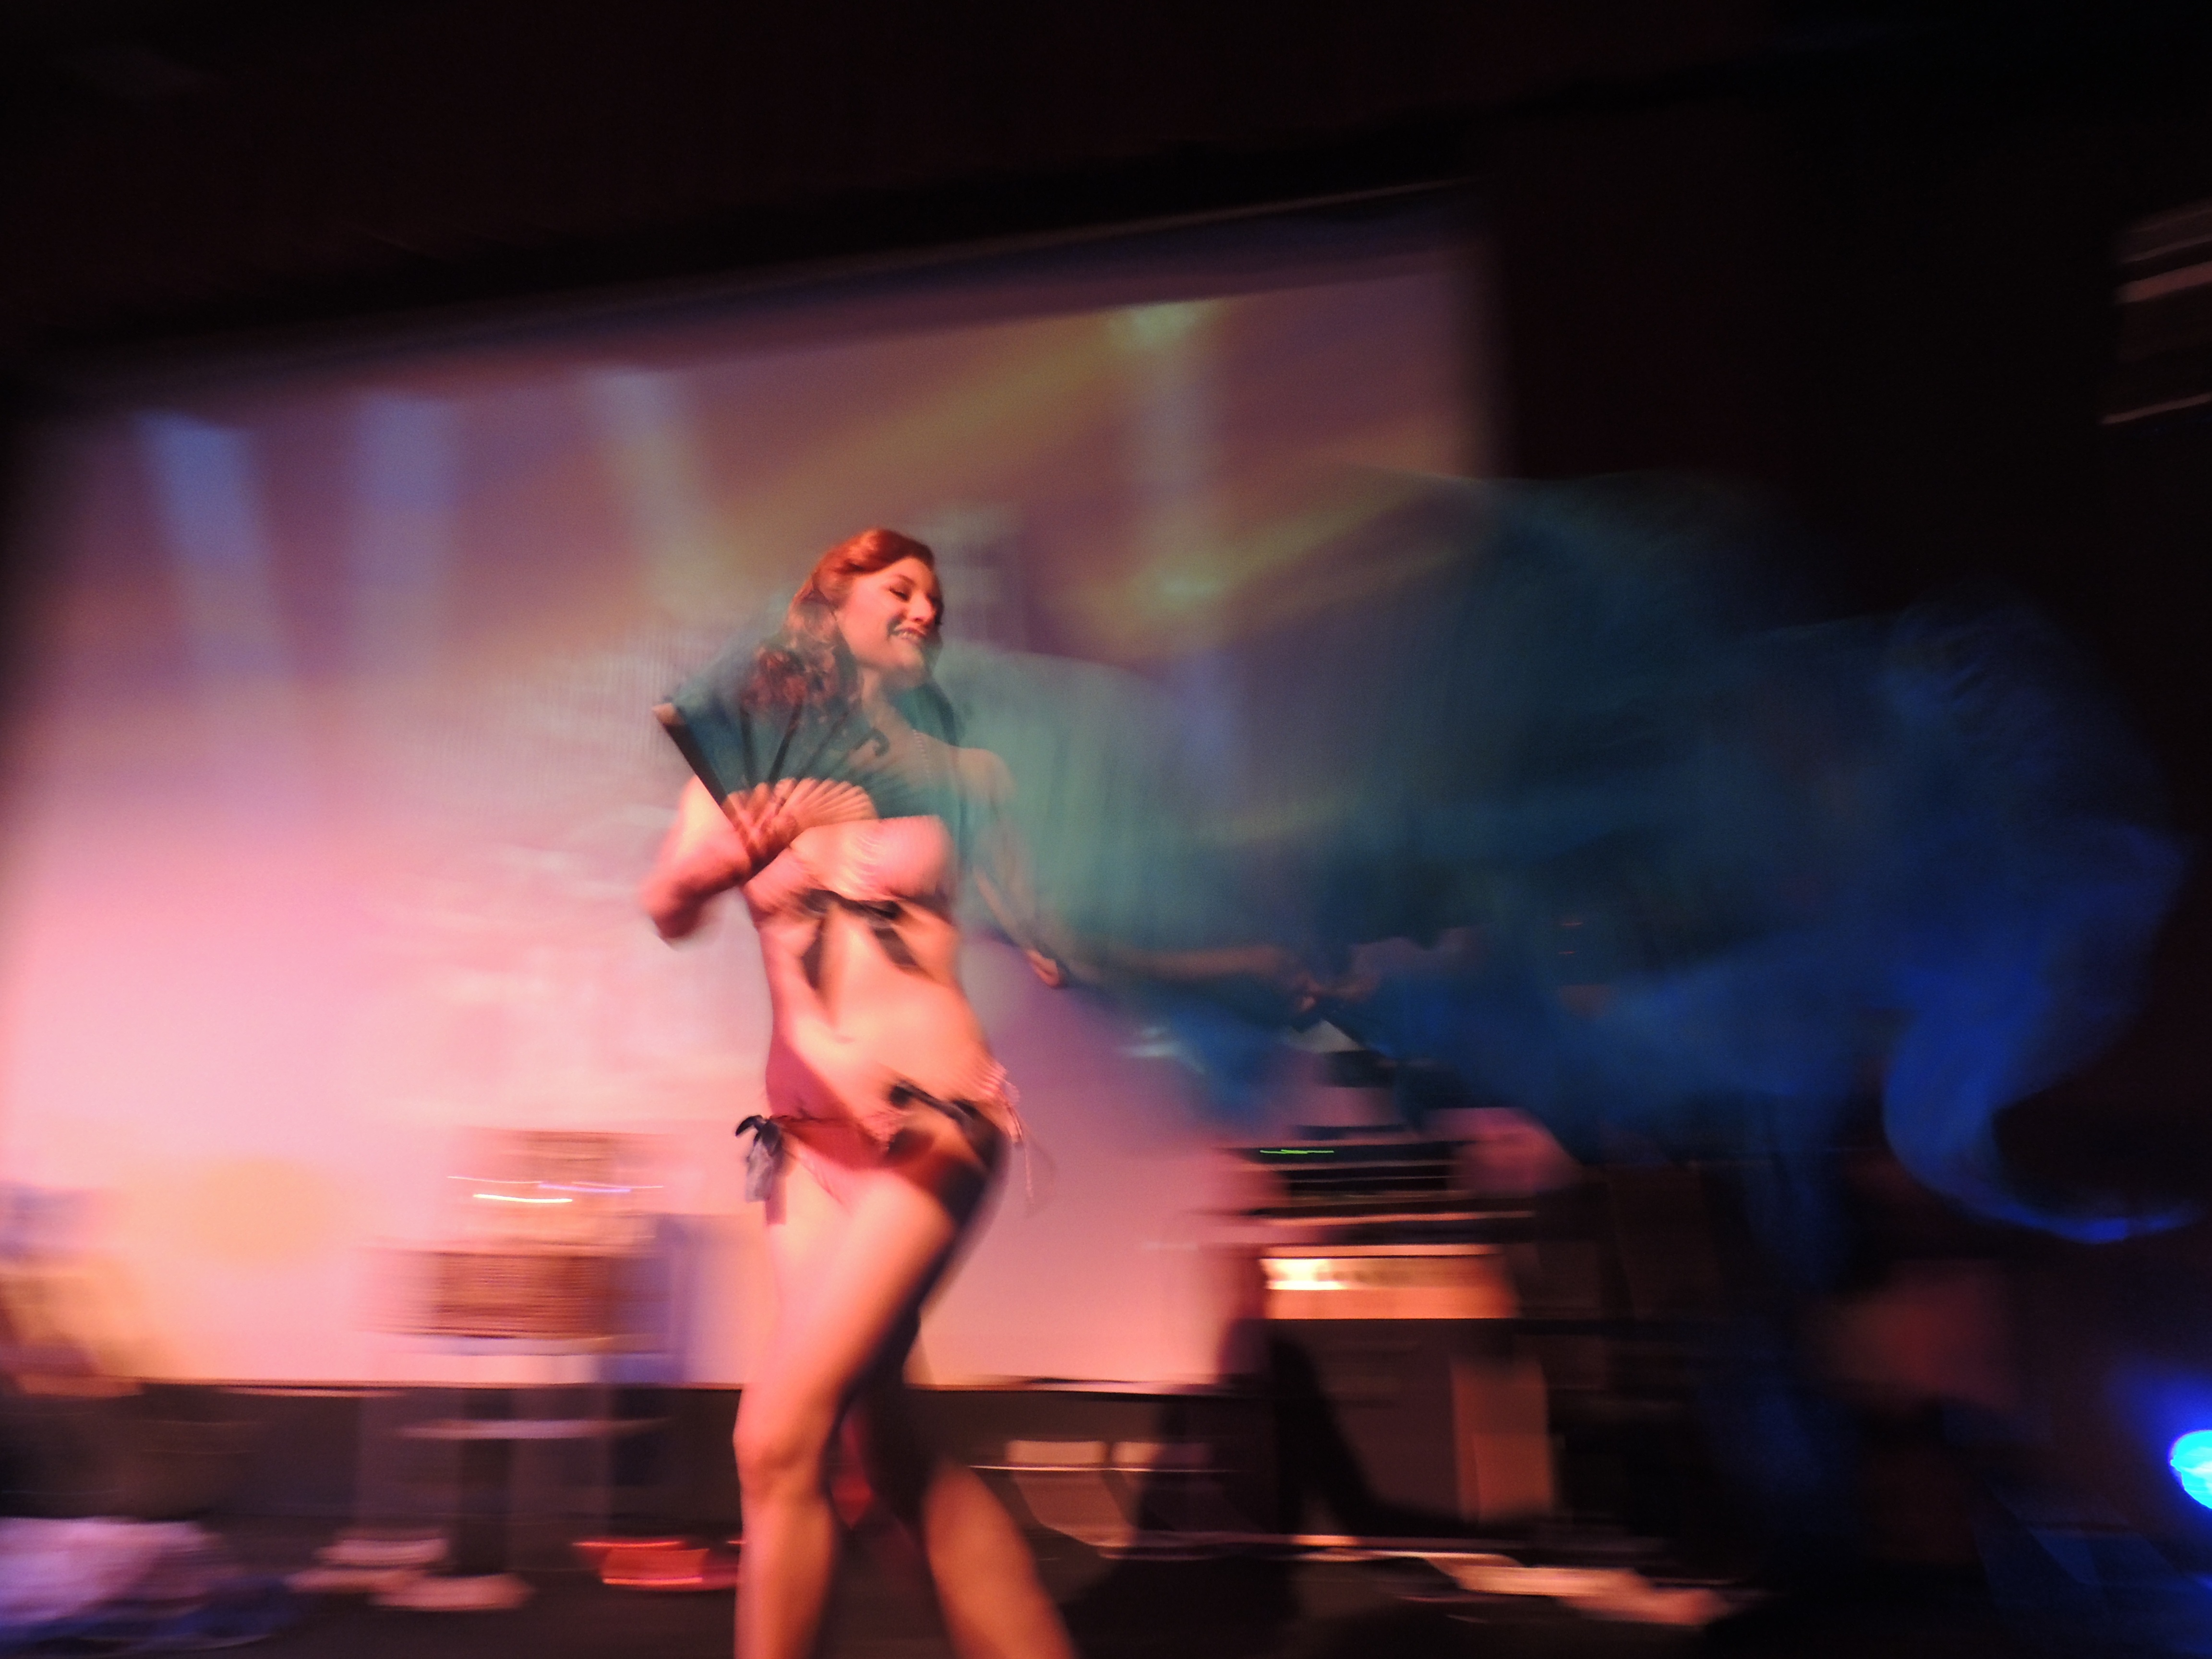
girl, woman, retro, fashion, movement, performance art, stage, performance, exotic, unsharp, nightclub, burlesque, musical theatre